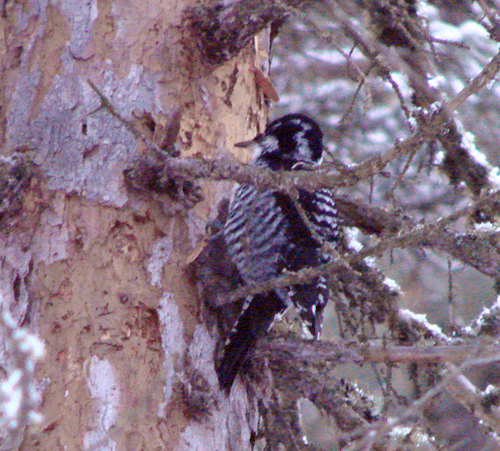
this bird has a long pointed bill and white feathers with black stripes on the wings.
this bird is speckled gray with touches of black along its crown, back, and tail.
the black and white wings, the bill is short and pointed, and the head is small compared to the body.
the small bird has striped black and white belly and back with a black rump and white malar stripe
this bird has a flatly, long beak, and its plumage is striped white and black.
this bird has wings that are black and has a white and black crown
this bird has a belly that is black and whitea bird with a small pointed beak, black cheek patch, a black and white vertical-striped breast, belly, and wings, and black outer rectrices.
this bird is white and black in color, with a skinny beak.
this bird has a black and white crown, black and white primaries, and a black and white belly.
Species: American Three Toed Woodpecker